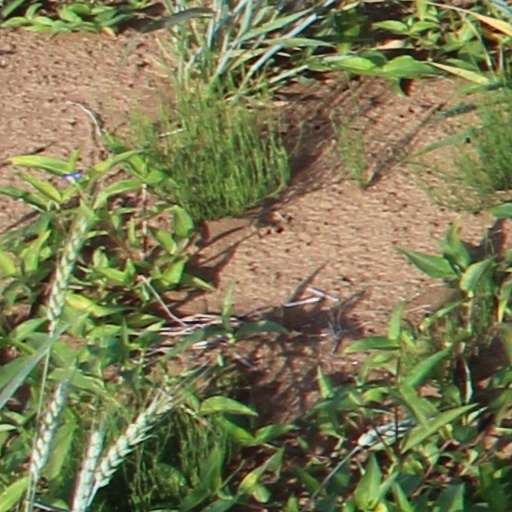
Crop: wheat